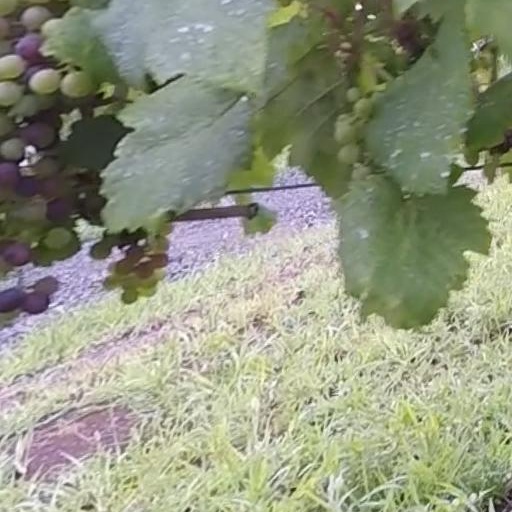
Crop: grape